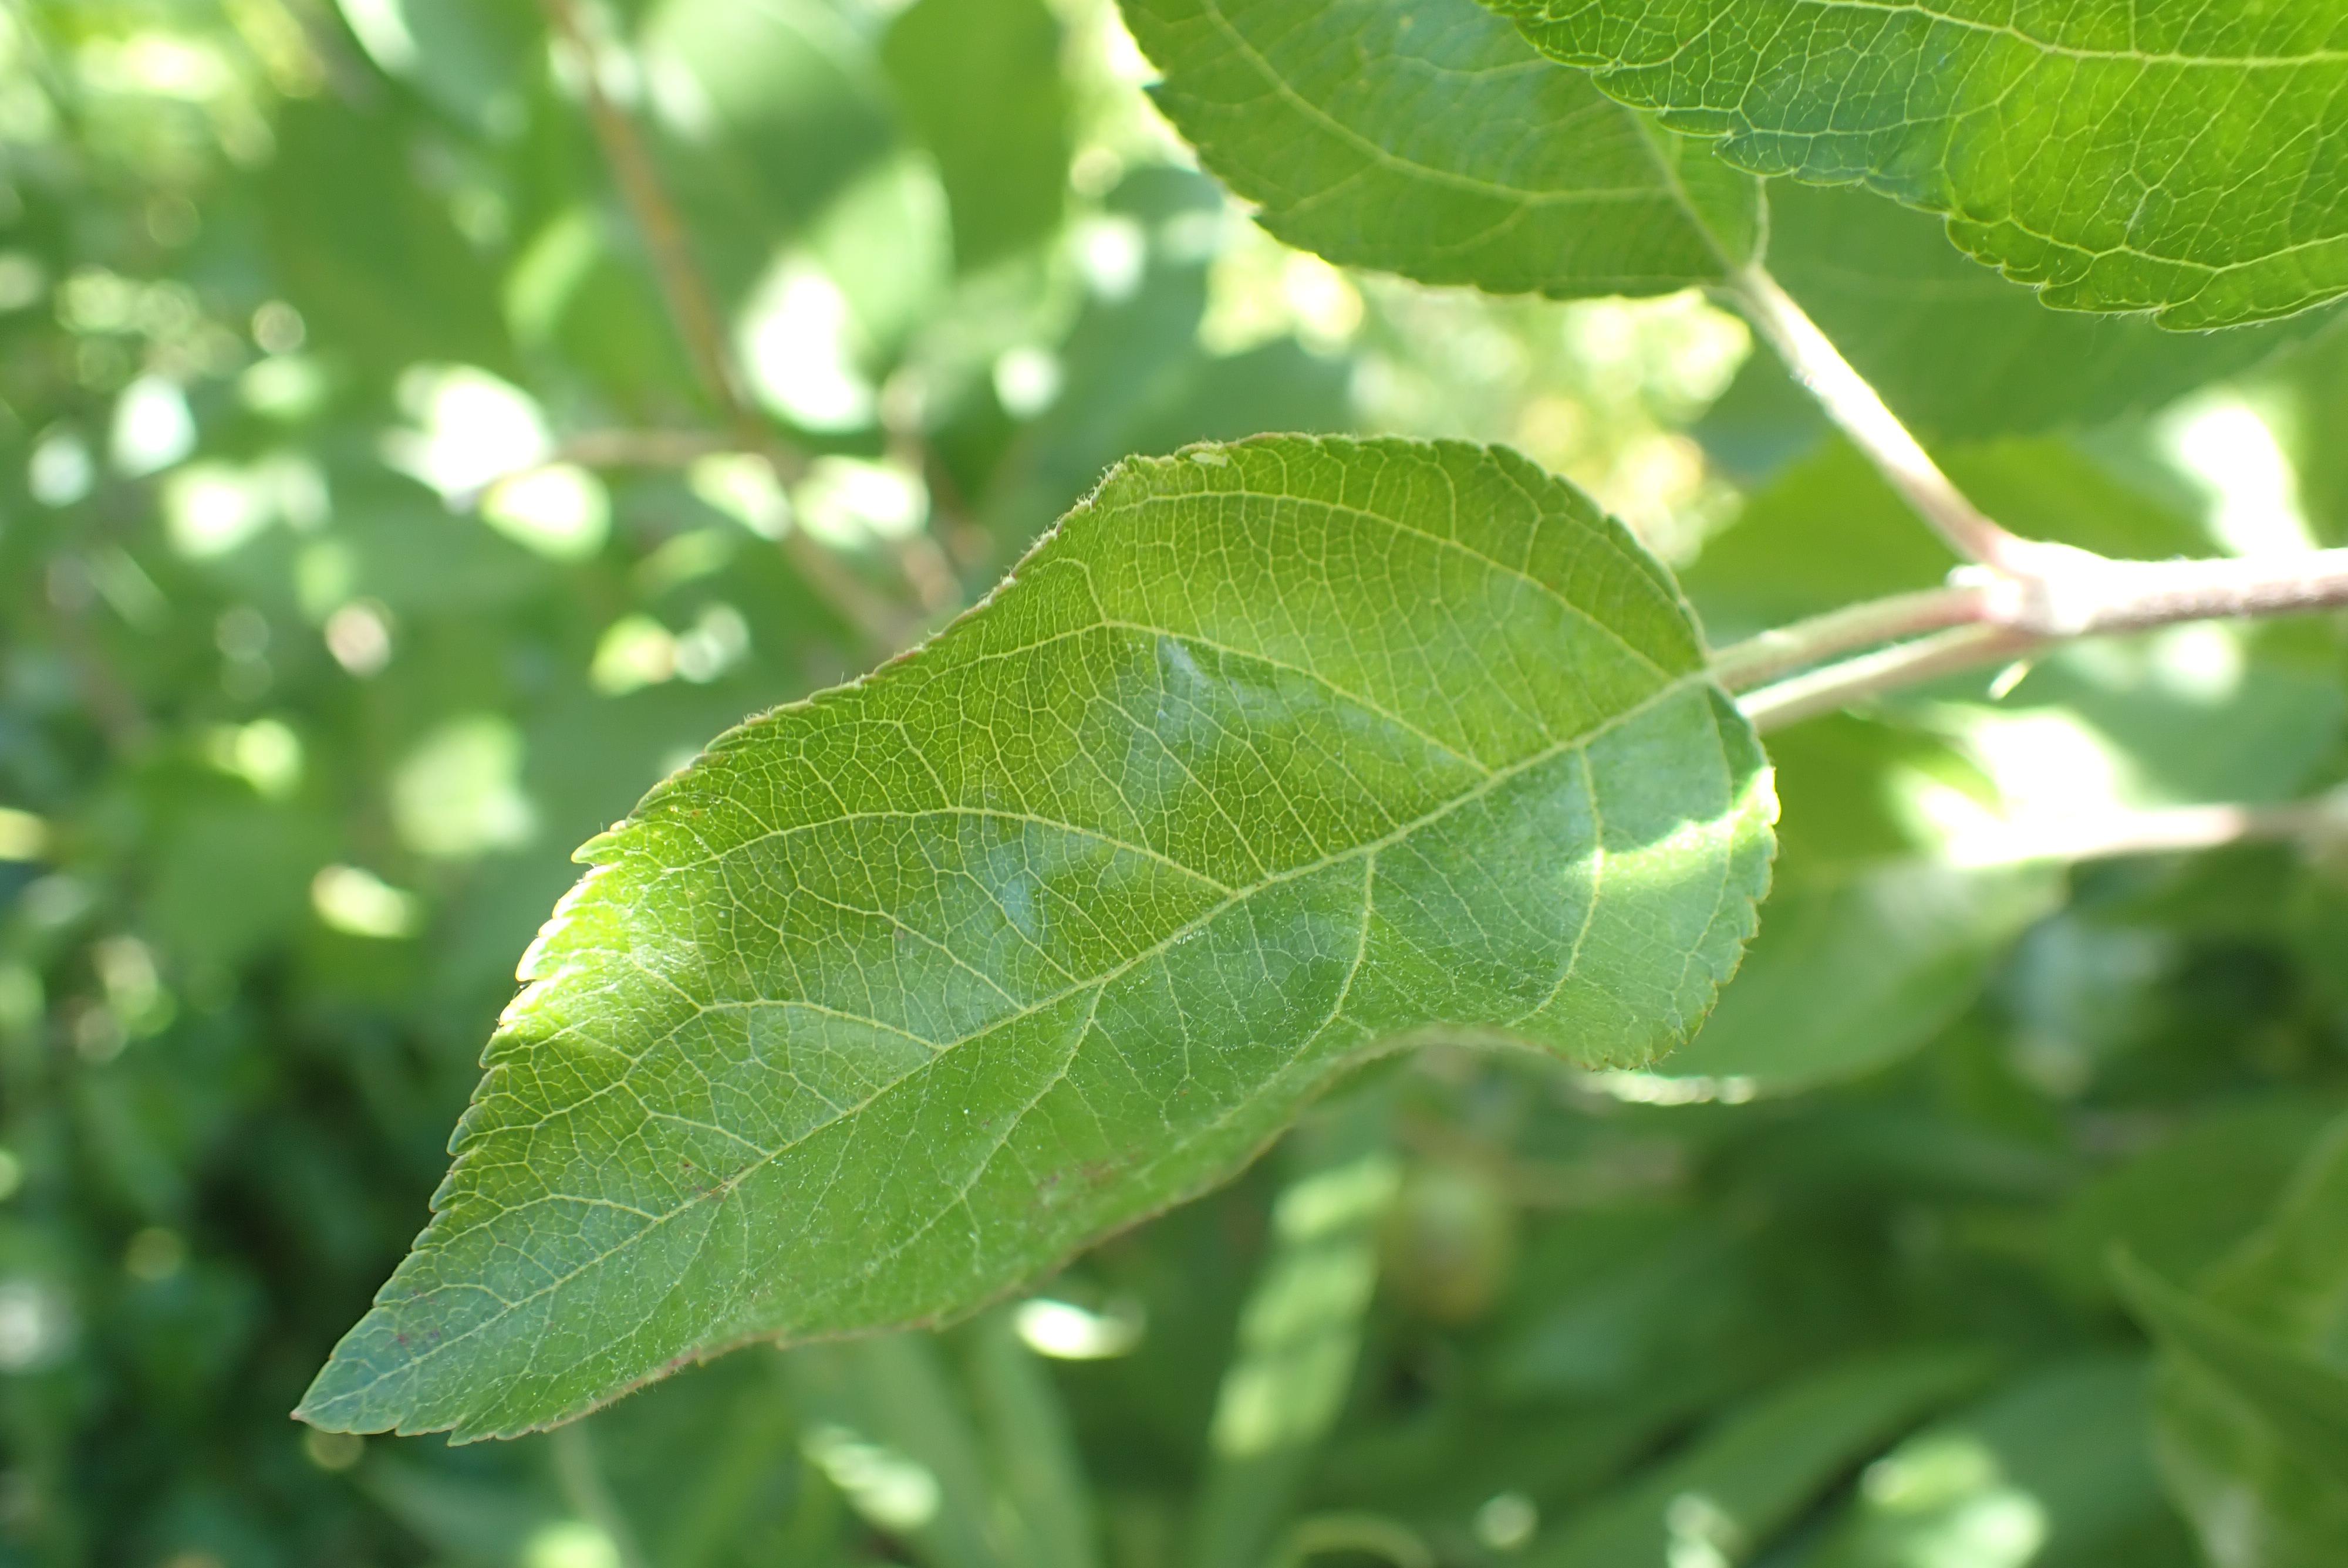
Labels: healthy